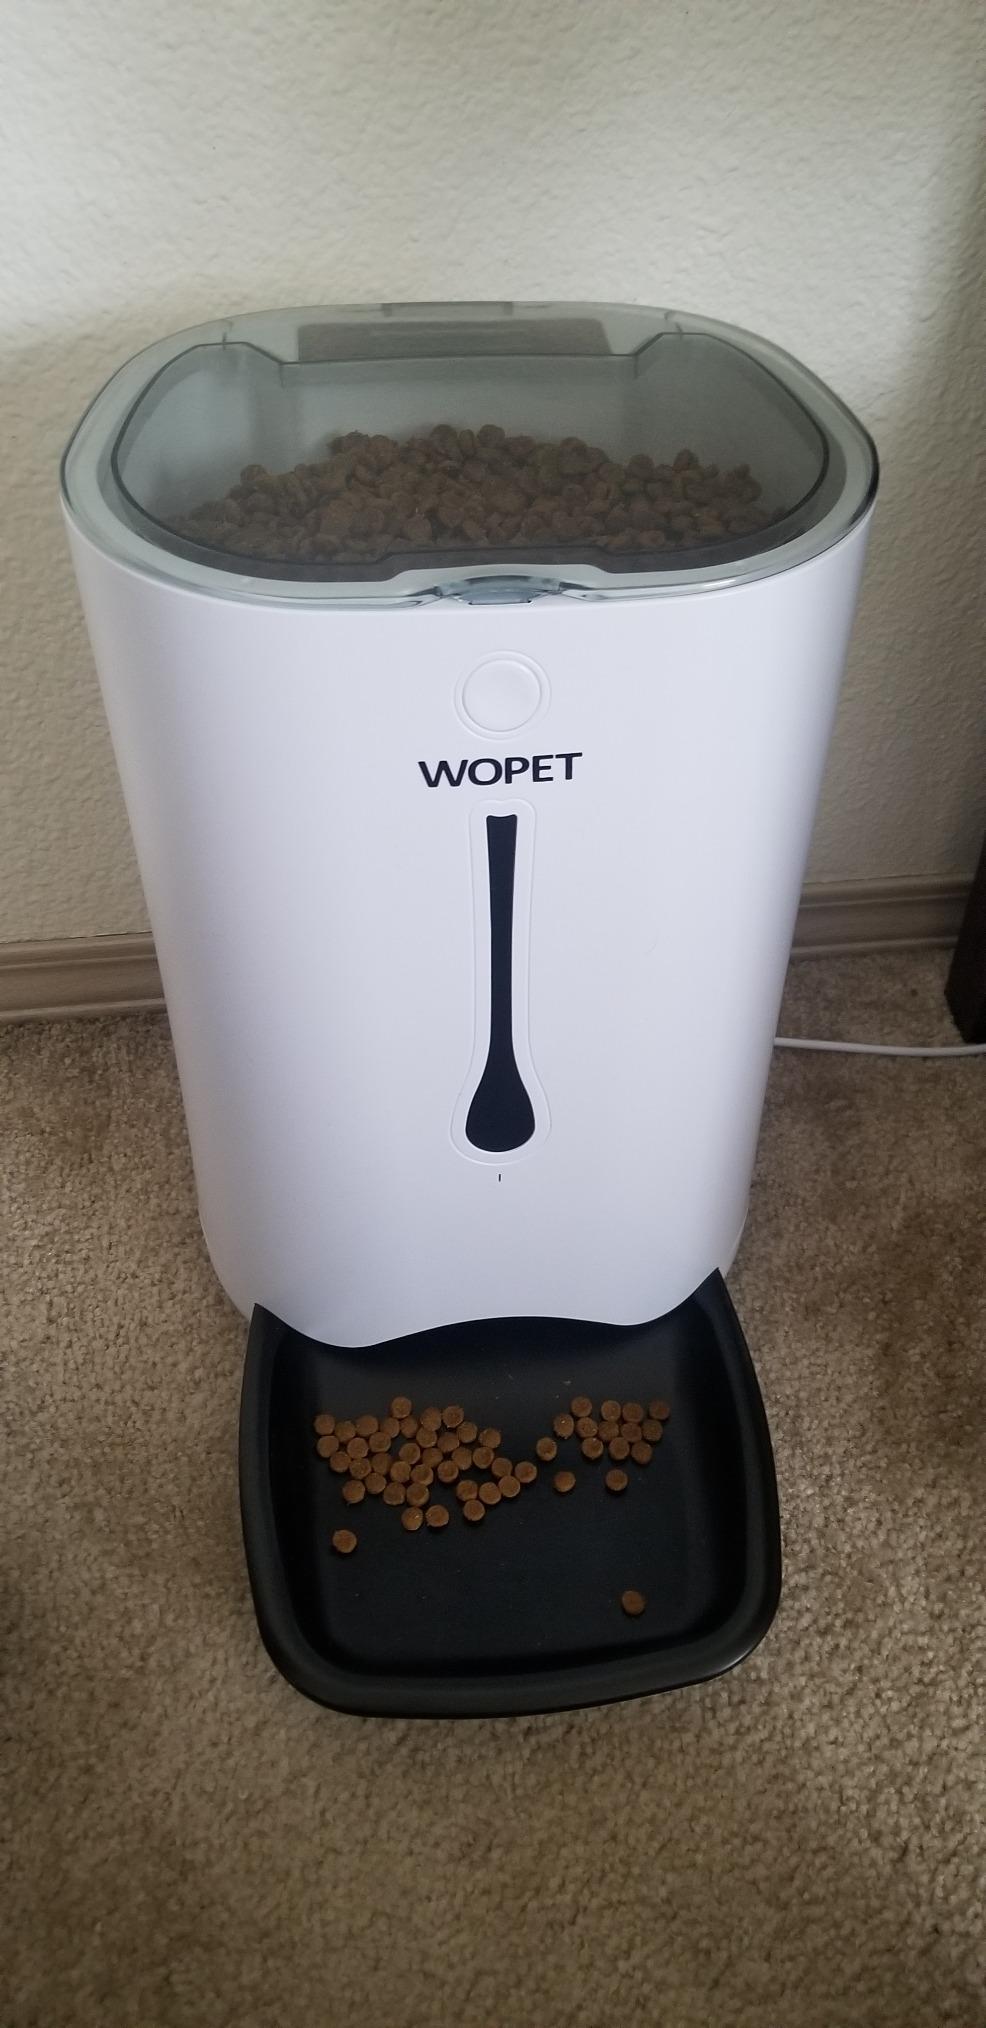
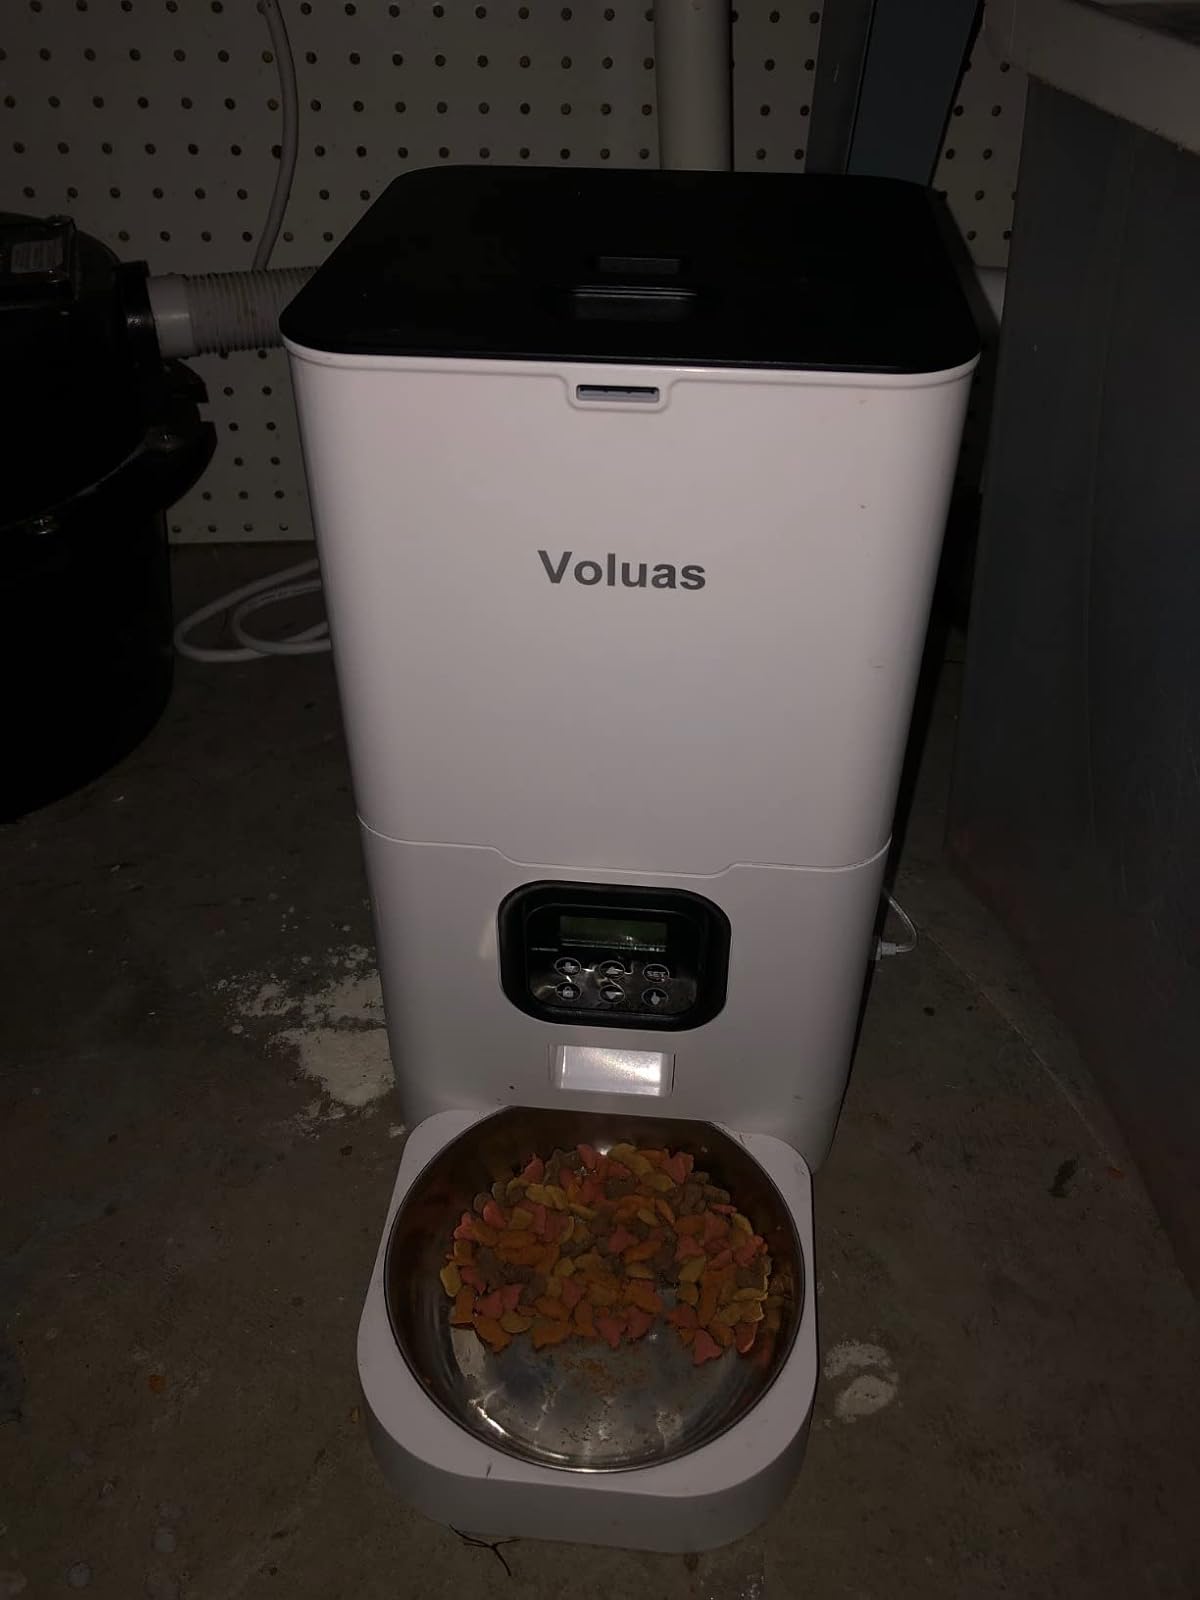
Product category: items_feeder
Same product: no